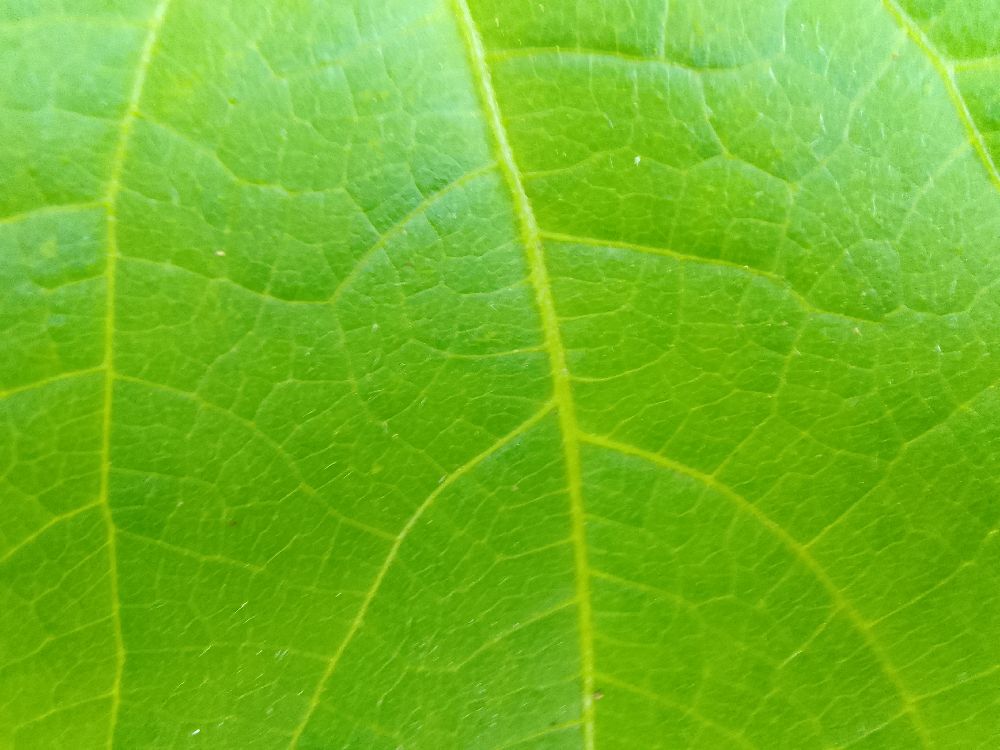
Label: healthy